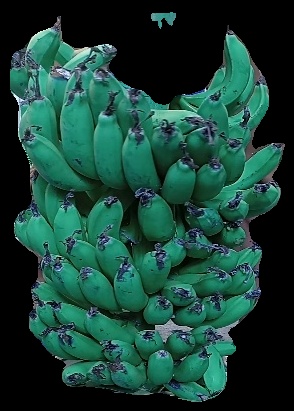
Variety: pachbale
Grade: grade3